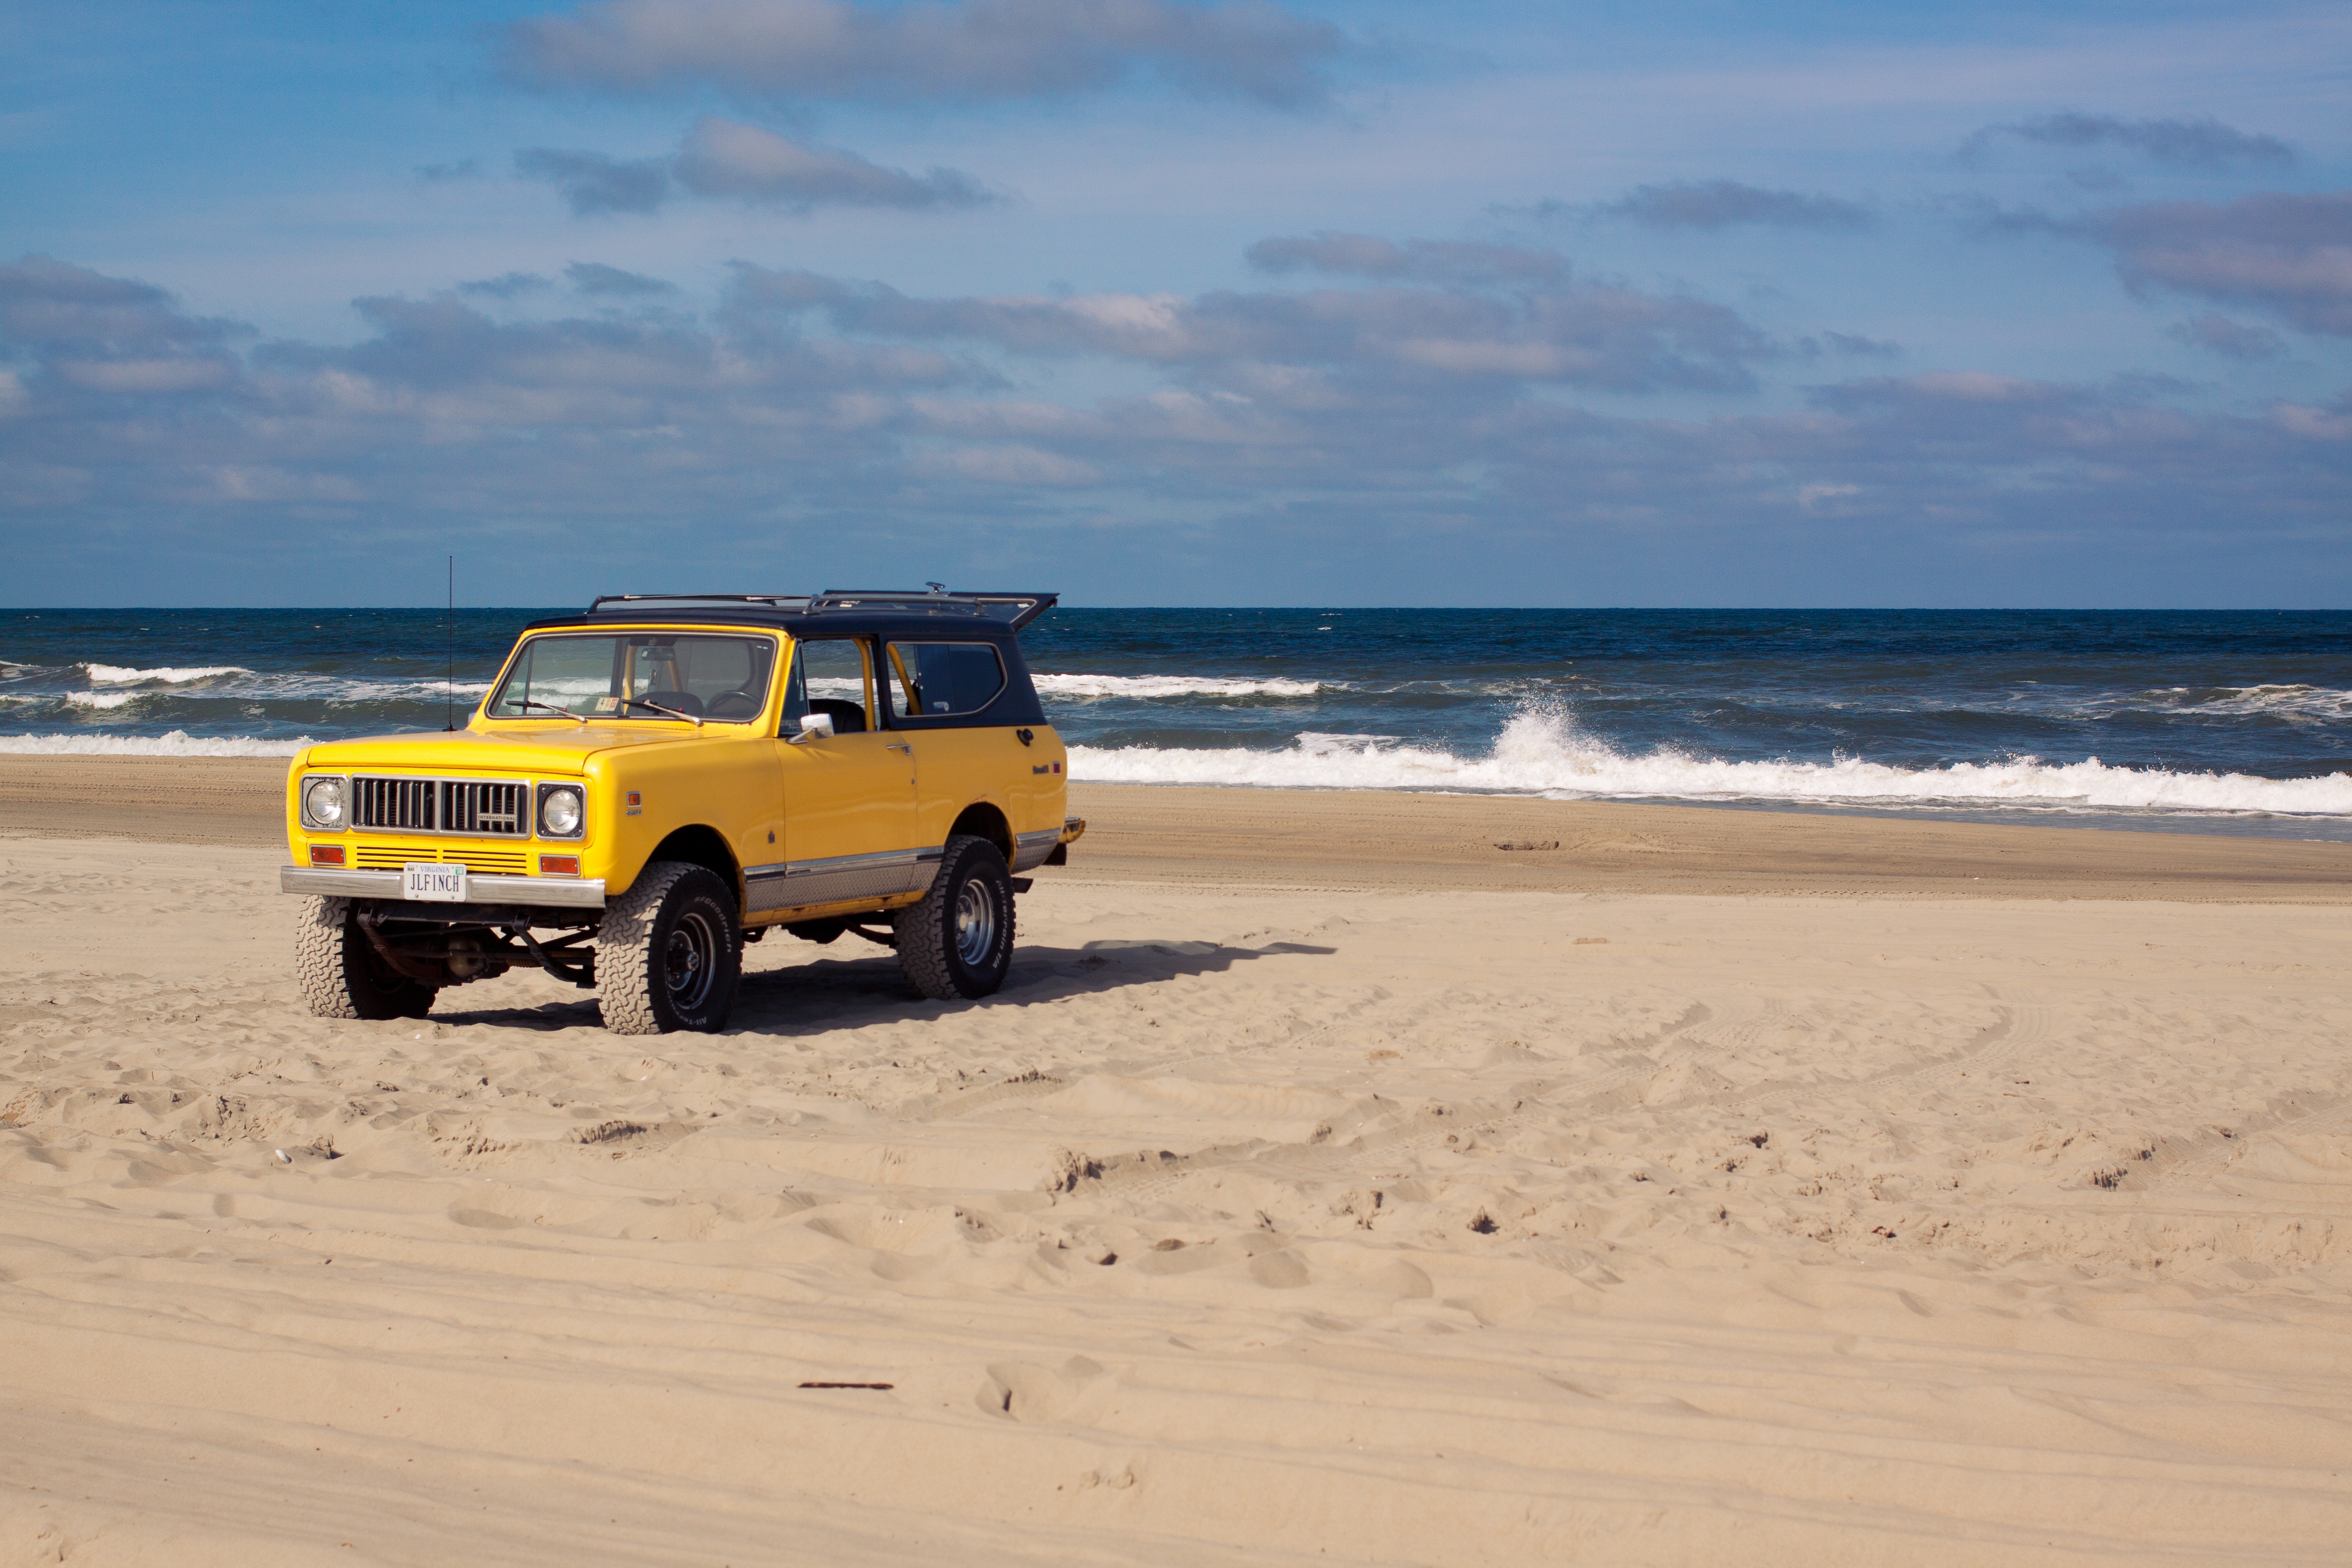
beach, landscape, sea, coast, sand, shore, vehicle, material, habitat, natural environment, aeolian landform, off roading